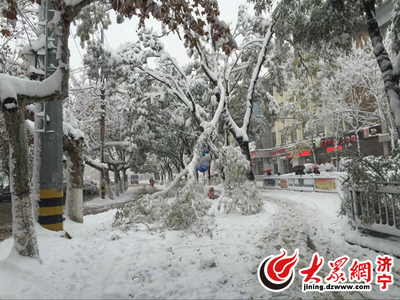
Weather: snow or frosty